Bill Press

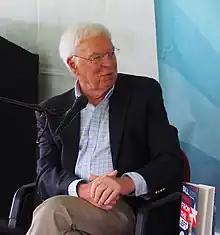
Press in 2018

Press is a longtime resident of Inverness, California, having moved there in 1970. He resides in Washington, D.C.